Columbia River Basalt Group

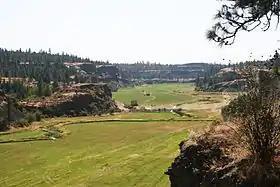
Looking south in Hole in the Ground Coulee, Washington. The upper basalt is a Priest Rapids Member flow lying above a Roza Member flow, while the lower canyon exposes a layer of Grand Ronde basalt.

Absolute dates, subject to a statistical uncertainty, are determined through radiometric dating using isotope ratios such as Ar/Ar dating, which can be used to identify the date of solidifying basalt. In the CRBG deposits Ar, which is produced by K decay, only accumulates after the melt solidifies.